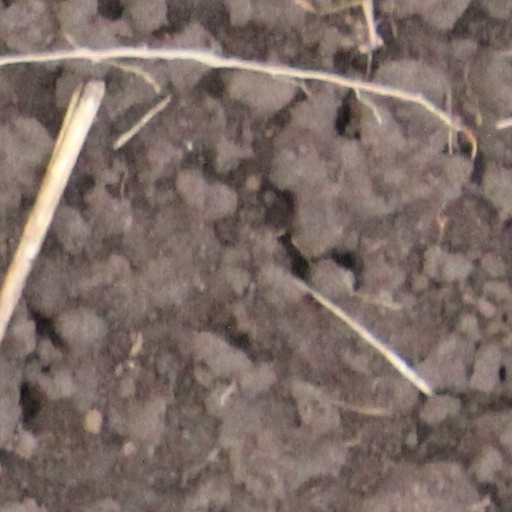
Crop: wheat